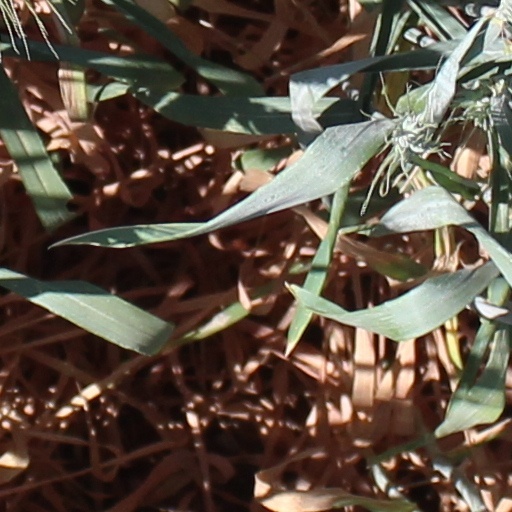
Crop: wheat